Jessica Sonneborn

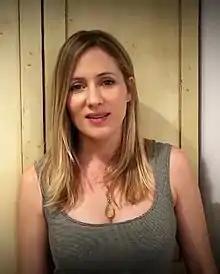
Sonneborn interviewed in 2017

Jessica Sonneborn is an American actress, writer, director and stunt double, who is known for starring roles in "Bloody Bloody Bible Camp" and "Dorothy and the Witches of Oz".